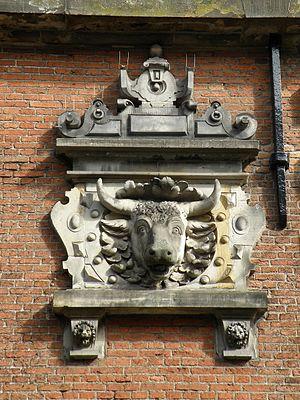
Haarlem, Nederland. Vleeshal, achtergevel.